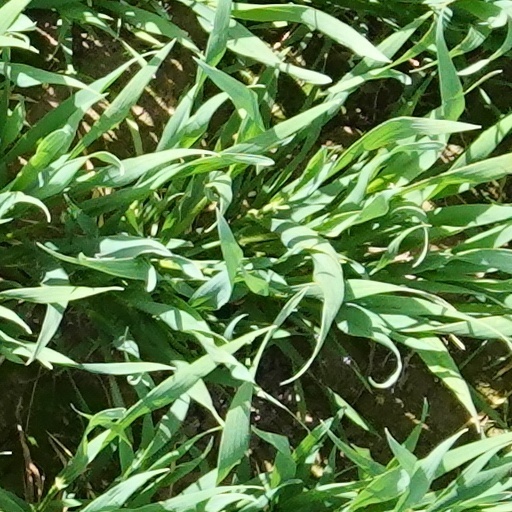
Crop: wheat